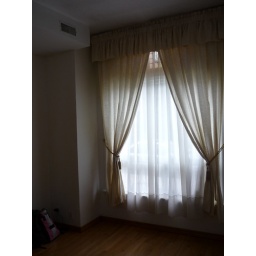
Big bay window in Bedroom 1 with a stained glass window above it.